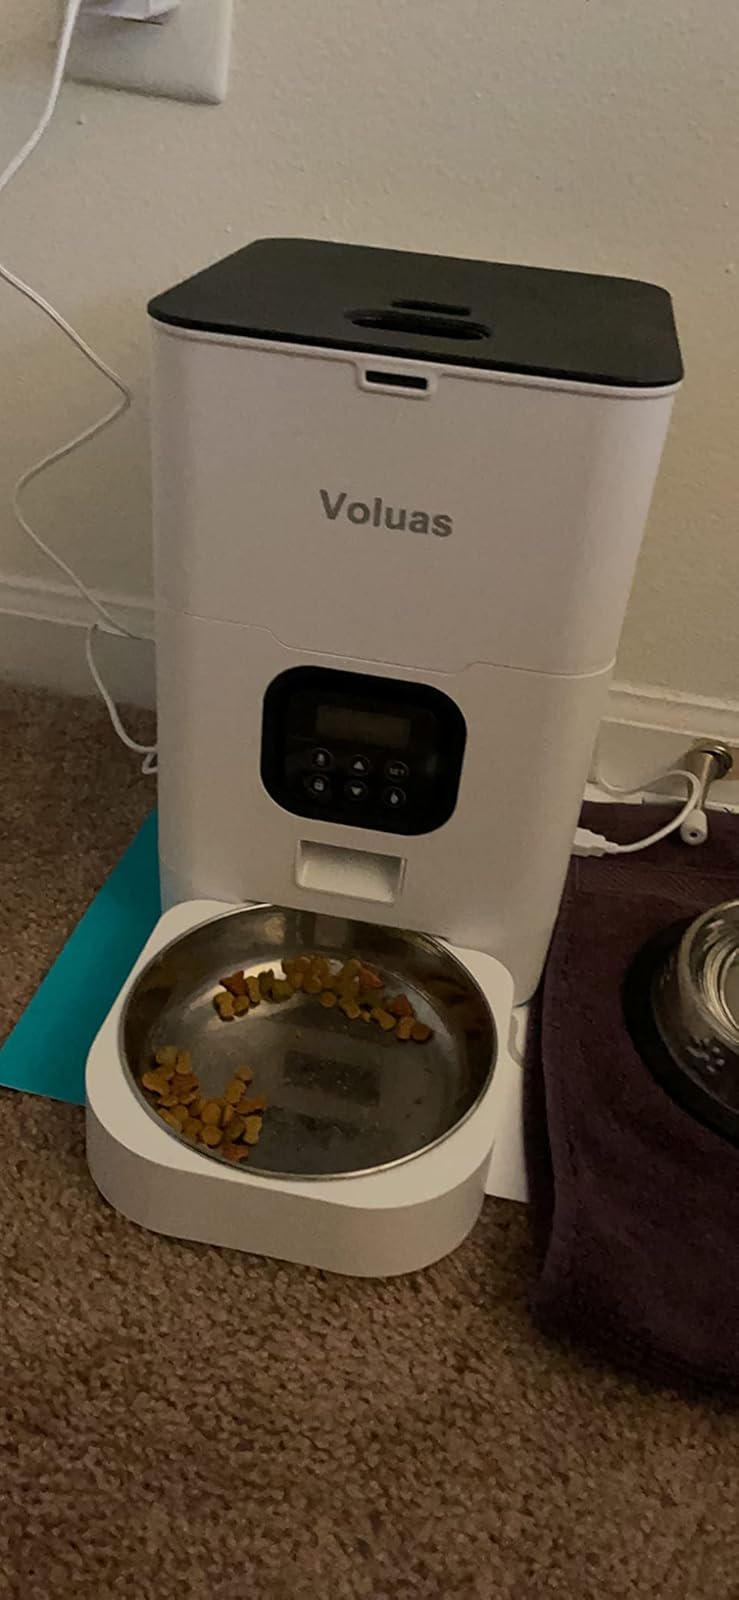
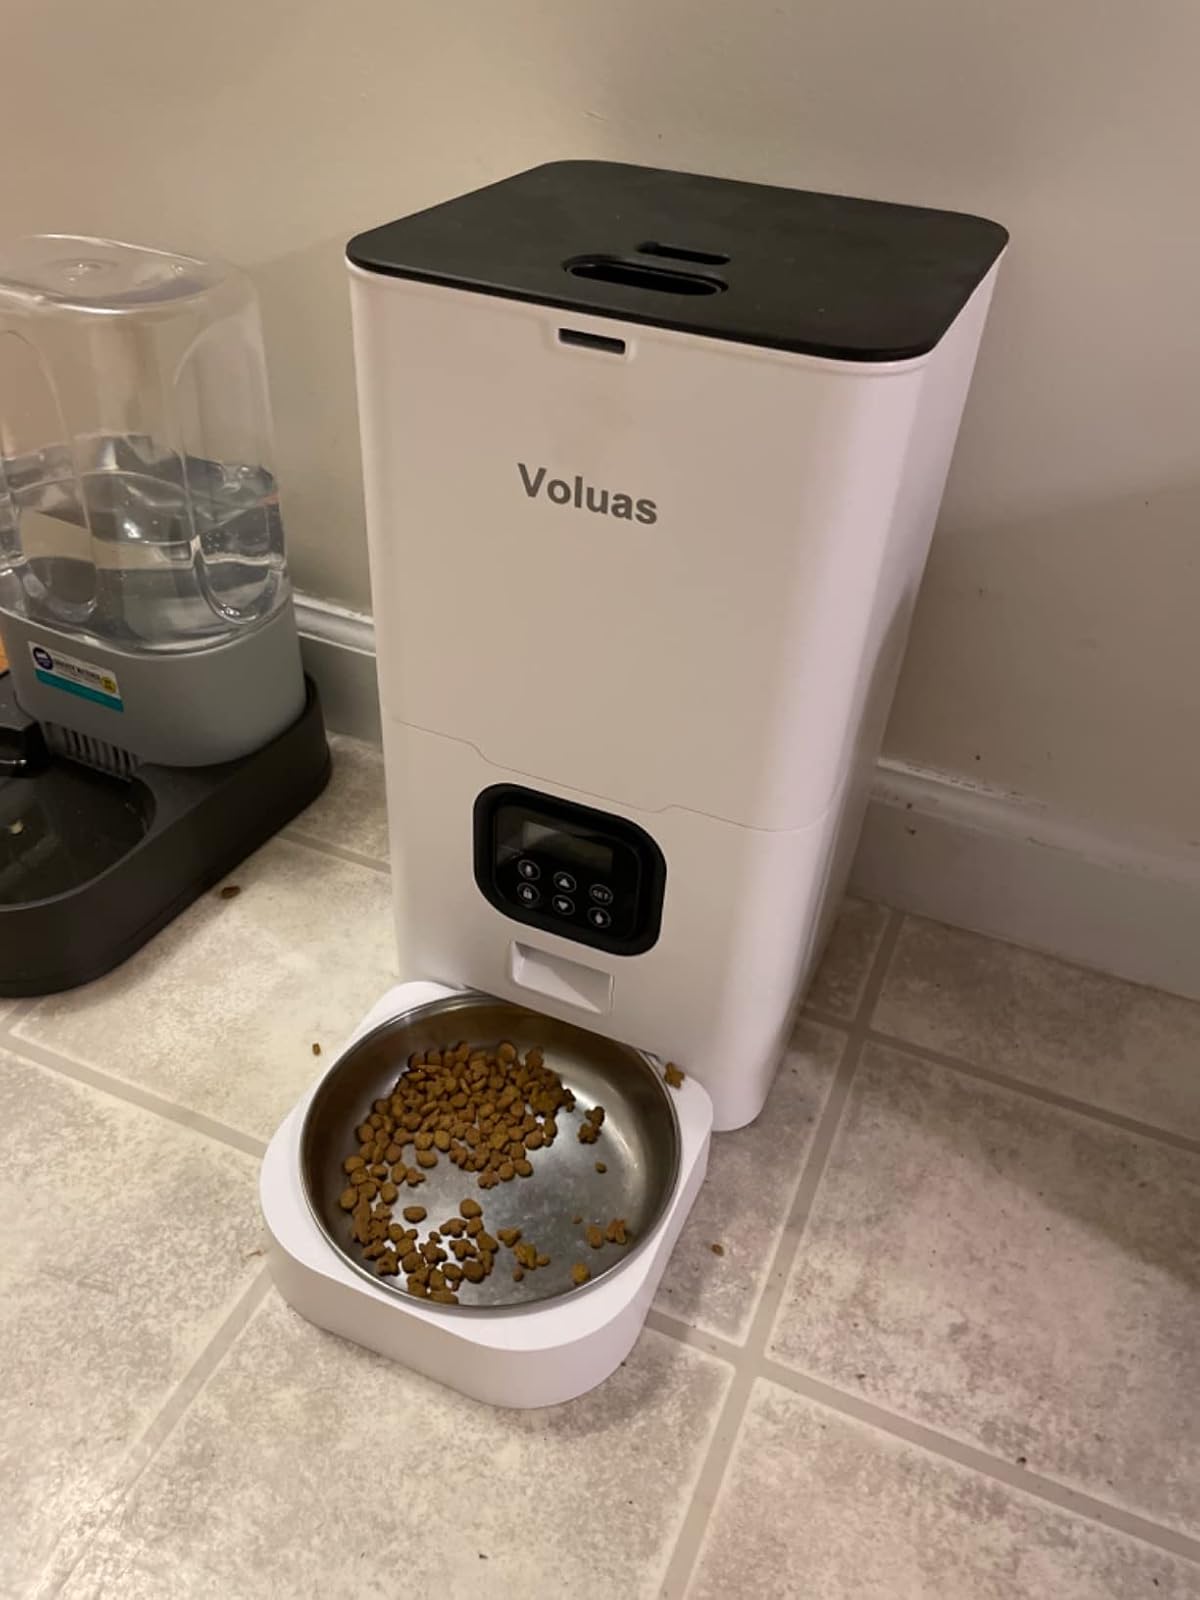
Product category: items_feeder
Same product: yes